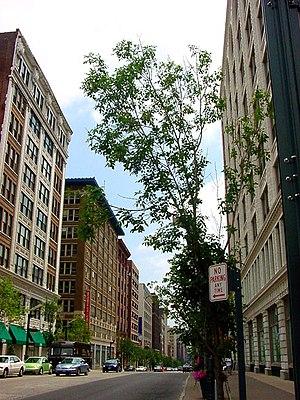
Le district historique de Washington Avenue est un district historique situé autour de Washington Avenue dans le centre-ville ouest de Saint-Louis. Il est délimité par le Delmar Boulevard au nord, Locust Street au sud, 8th Street à l'est et 18th Street à l'ouest.